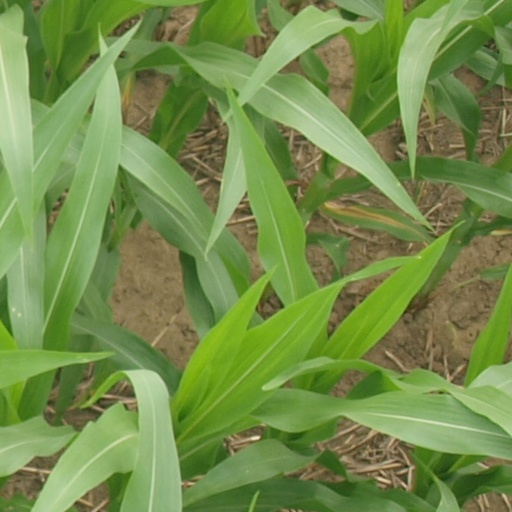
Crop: maize; corn